The Covent-Garden Journal

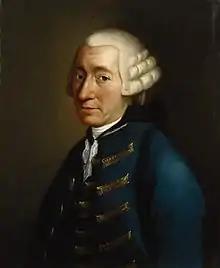
Tobias Smollett was one of the literary critics who took part in Fielding's Paper War

Several others were quick to join Hill in his criticism of Fielding and the Grub Street campaign. Bonnell Thornton, a poet and essayist, was responsible for "Have at you All; or, the Drury Lane Journal", a production that satirised Fielding and his works. Particular attention was paid to "Amelia" in "Have at you All"; the fifth number, for example, featured "a new chapter in "Amelia", more witty than the rest, if the reader has but sense enough to find out the humour."